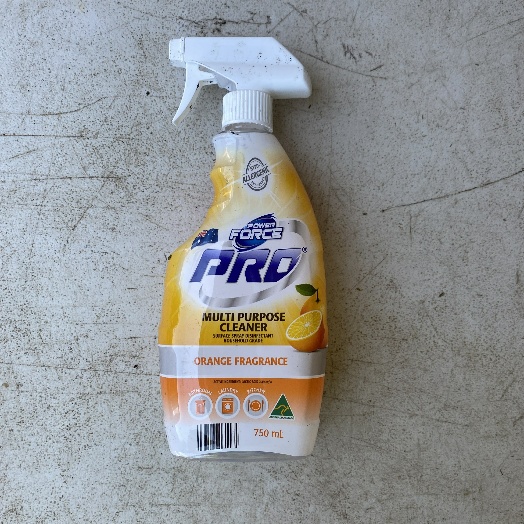
Label: Plastic